Antiochian Greek Christians

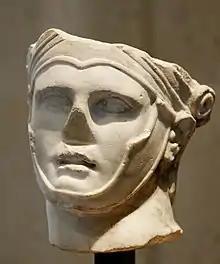
Seleucus I Nicator (305–281 BC), Macedonian officer under Alexander the Great and founder of Antioch

Syria was invaded by Greek king Alexander the Great in 333 B.C. and Antioch was founded by one of his generals, Seleucus I Nicator.